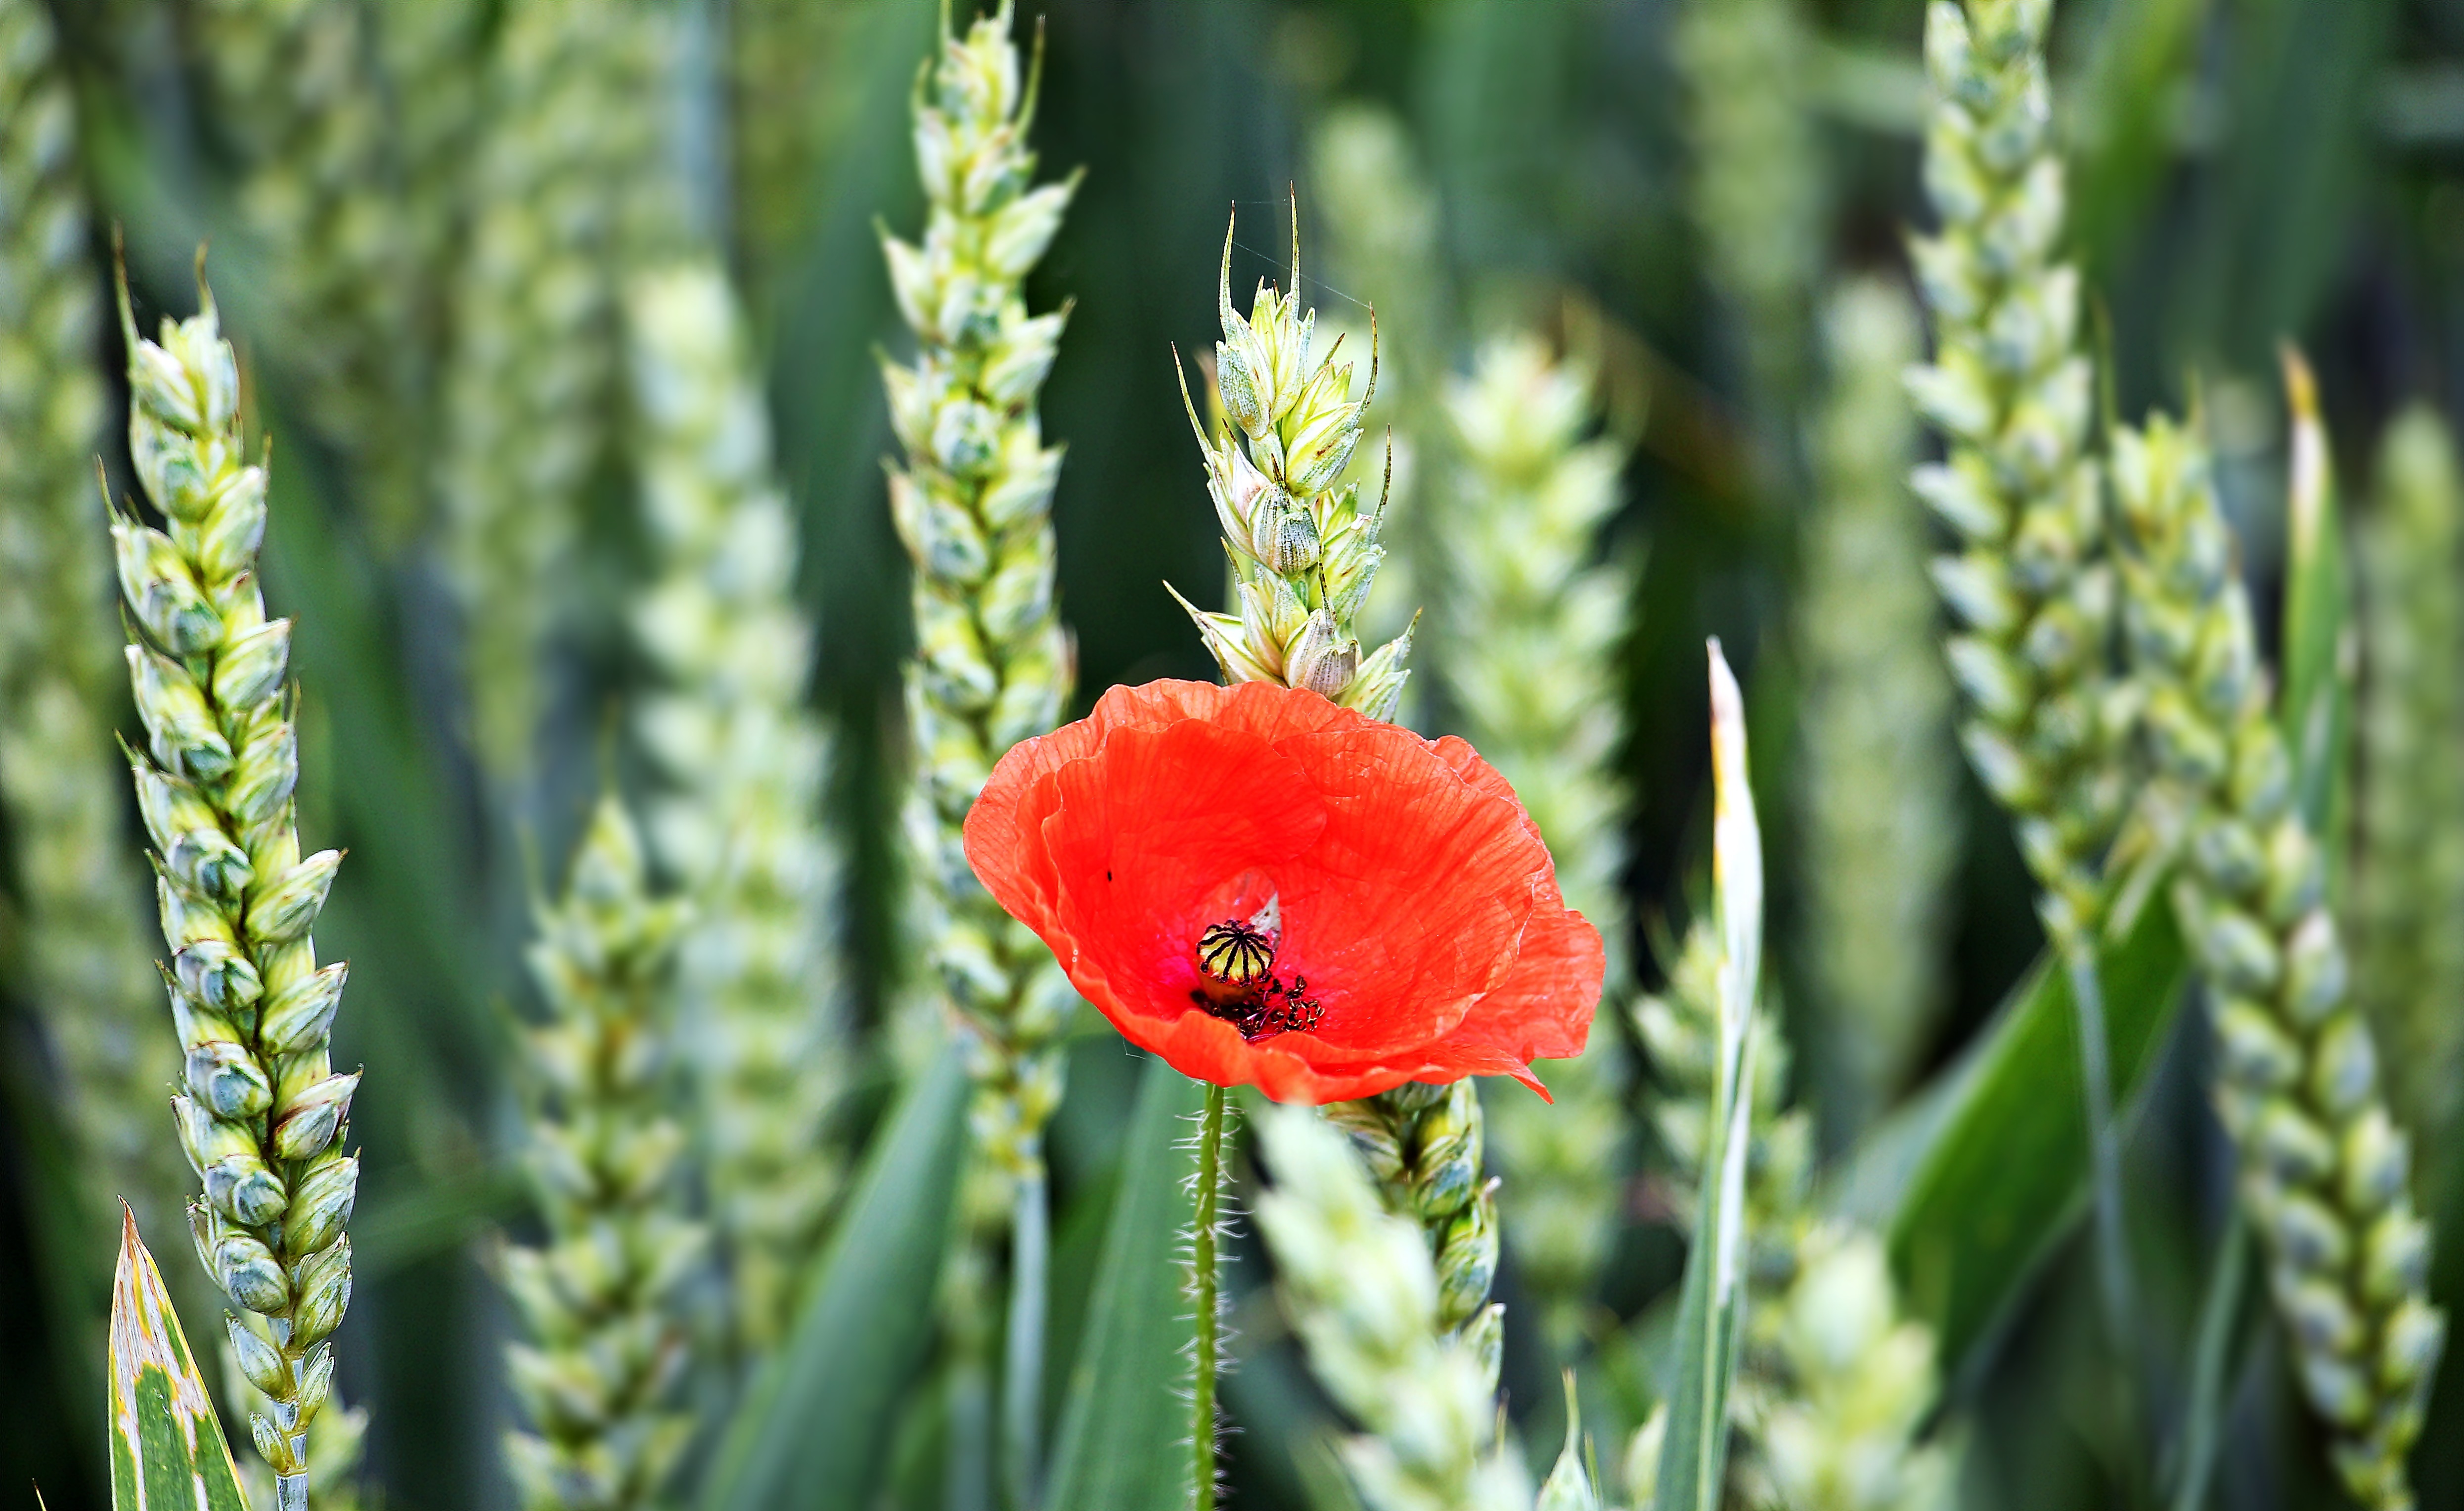
nature, grass, blossom, plant, field, meadow, wheat, grain, flower, bloom, summer, food, red, produce, botany, agriculture, flora, wildflower, wheat field, wild flowers, klatschmohn, poppy flower, red poppy, cornfield, cereals, poppy, macro photography, arable, flowering plant, barley field, mohngewaechs, grass family, plant stem, land plant